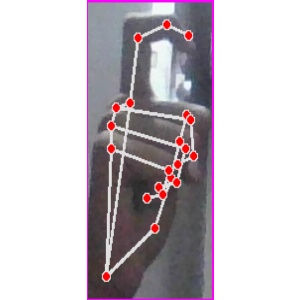
अक्षर: ट